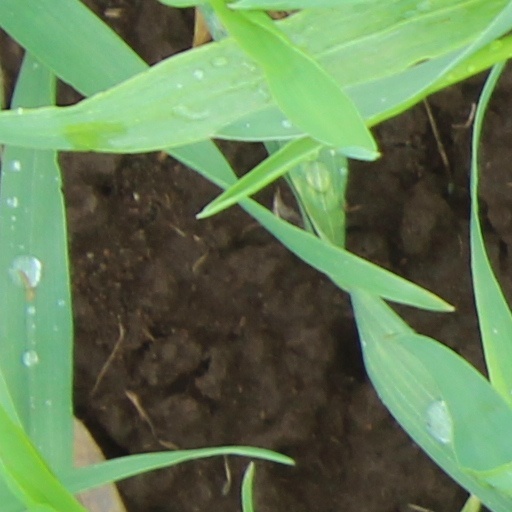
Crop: wheat